Ottavio Cagiano de Azevedo

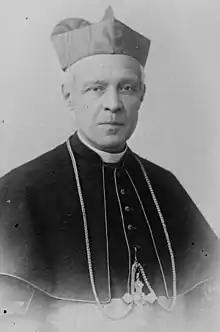

Ottavio Cagiano de Azevedo (7 November 1845 – 11 July 1927) was an Italian Cardinal of the Roman Catholic Church. He served as Prefect of the Sacred Congregation for Religious from 1913 to 1915, and was elevated to the cardinalate in 1905.